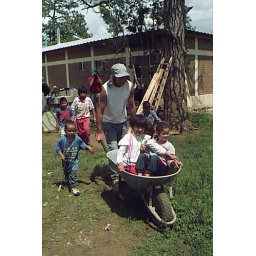
in a wheelbarrow, when we were building the house at Casa Hogar in 2001